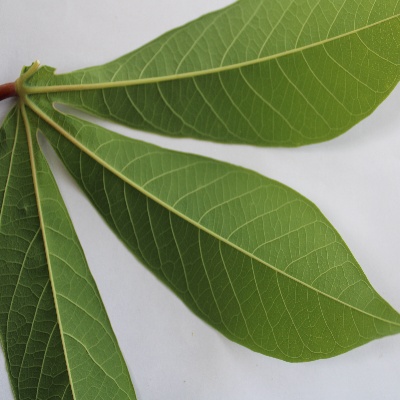
Crop: Cassava
Condition: healthy